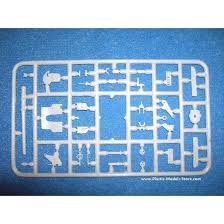
Label: D-30